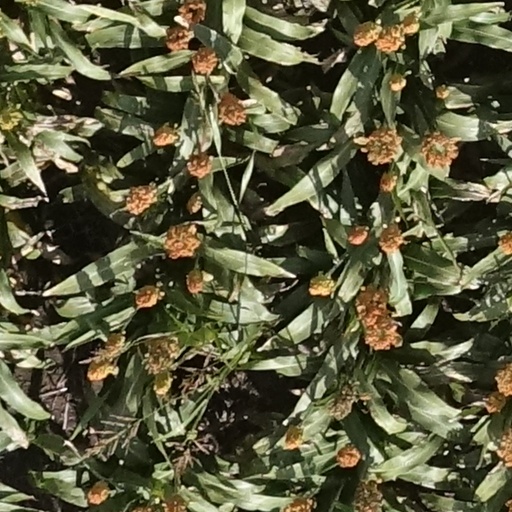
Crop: sorghum